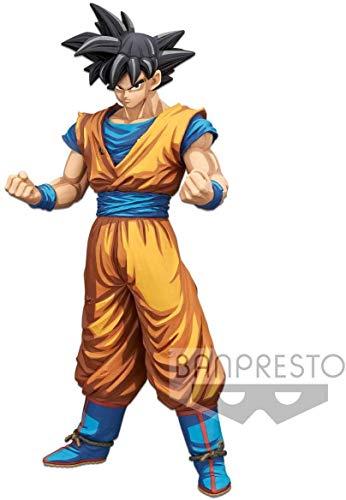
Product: Banpresto Dragon Ball Z Grandista Son Goku#2 Manga Dimensions, Multicolor
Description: Great Condition.
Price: $59.99
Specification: ProductDimensions:4x4x11inches|ItemWeight:1.75pounds|ShippingWeight:2.6pounds(Viewshippingratesandpolicies)|ASIN:B07RZVVPPK|Itemmodelnumber:BP35941|Manufacturerrecommendedage:15yearsandup